Harry and the Potters

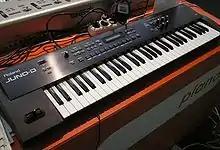
Harry and the Potters often use Roland Juno-D synthesizers (as pictured) in their music.

The following winter, the band began their first overseas tour. In February 2005, they toured the United Kingdom – playing London, Manchester, Milton Keynes, Chester, and Liverpool – and then followed it by playing some gigs in the Netherlands to coincide with the release of the Dutch translation of Harry Potter and the Half-Blood Prince which took place in November 2005. In the Netherlands, they played one of their earliest songs "Platform Nine and 3/4" in Dutch. In late 2005, Harry and the Potters enjoyed more tongue-in-cheek critical success from respectable quarters. The web based music ’zine Pitchfork Media even hailed Harry and the Potters as having one of the best five live shows in 2005, quipping that "The Decemberists wish they could lit-rock like this." In the fall of 2005, Joe entered Clark University in Worcester, Massachusetts. While Harry and the Potters play infrequently at rock clubs and other venues—a Yule Ball at the Middle East Downstairs in Cambridge, Massachusetts, in December 2005 attracted an audience of 600 with 200 turned away at the door